History of Ireland

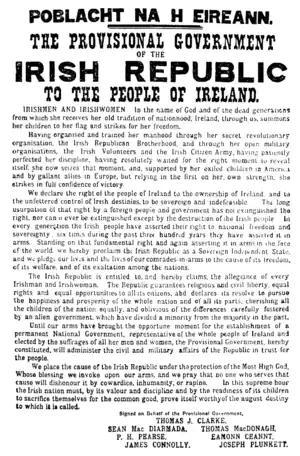
The Easter Proclamation, issued by Leaders of the Easter Rising

A central issue throughout the 19th and early 20th century was land ownership. A small group of about 10,000 English families owned practically all the farmland; Most were permanent residents of England, and seldom presented the land. They rented it out to Irish tenant farmers. Falling behind in rent payments meant eviction, and very bad feelings – often violence. The late 19th century witnessed major land reform, spearheaded by the Land League under Michael Davitt demanding what became known as the "3 Fs; Fair rent, free sale, fixity of tenure". Parliament passed laws in 1870, 1881, 1903 and 1909 that enabled most tenant farmers to purchase their lands, and lowered the rents of the others. From 1870 and as a result of the Land War agitations and subsequent Plan of Campaign of the 1880s, various British governments introduced a series of Irish Land Acts. William O'Brien played a leading role in the 1902 Land Conference to pave the way for the most advanced social legislation in Ireland since the Union, the Land Purchase (Ireland) Act 1903. This Act set the conditions for the break-up of large estates and gradually devolved to rural landholders, and tenants' ownership of the lands. It effectively ended the era of the absentee landlord, finally resolving the Irish Land Question.